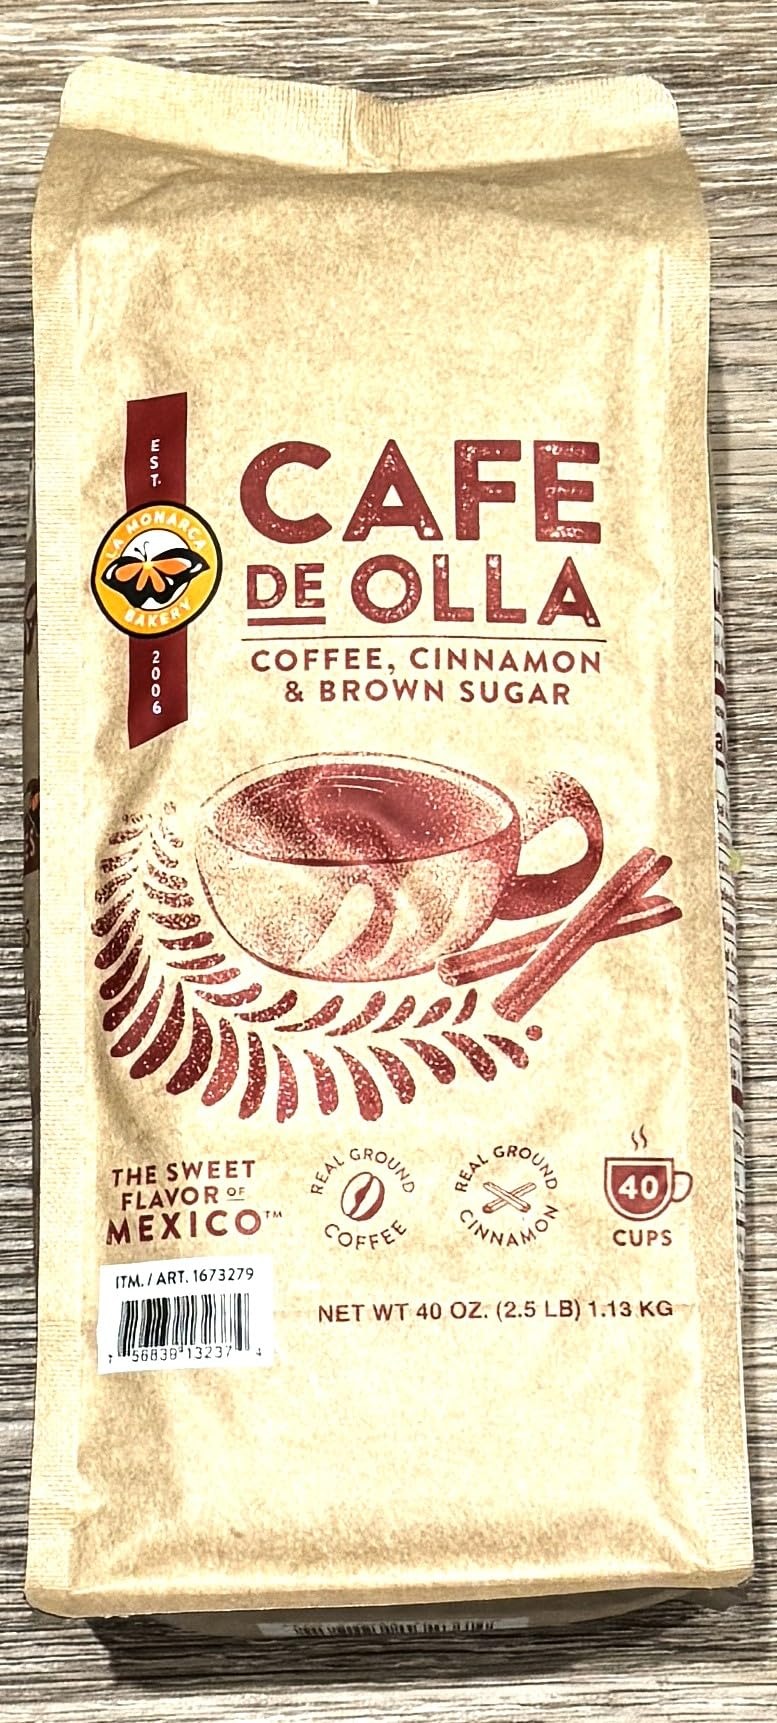
Item Name: Cafe De Olla Coffee,Cinamon Brown Sugar Real Coffee Real Cinamon 40oz (1 Pack)
Bullet Point 1: 40 Oz / 2.5 LB
Bullet Point 2: Coffee,Cinamon Brown Sugar Real Coffee Real Cinamon
Bullet Point 3: Real Ground Cafe
Product Description: Cafe De Olla Coffee,Cinamon Brown Sugar Real Coffee Real Cinamon 40oz Cafe de Olla (Clay-Pot Brewed Coffee) is Mexico's most emblematic coffee. It is said to have been made for the revolutionary troops by boiling water with coffee beans, cinnamon and piloncillo in clay plots. Today, La Monarca Bakery blends freshly roasted coffee, cinnamon and brown sugar to make our signature Cafe de Olla, using only simple ingredients with no artificial flavors or preservatives to make a flavorful and aromatic coffee with The Sweet Flavor of Mexico
Value: 40.0
Unit: Ounce

Price: 33.89